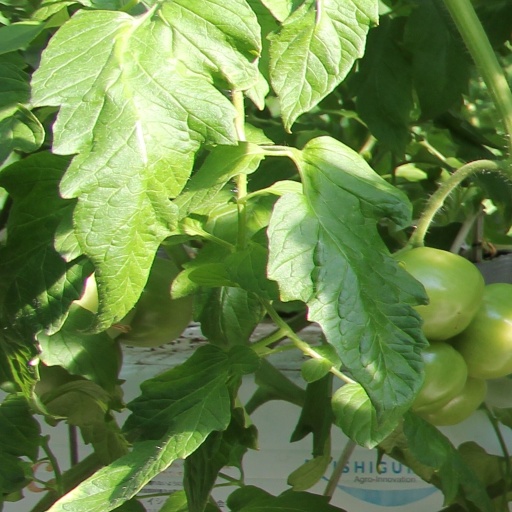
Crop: tomato